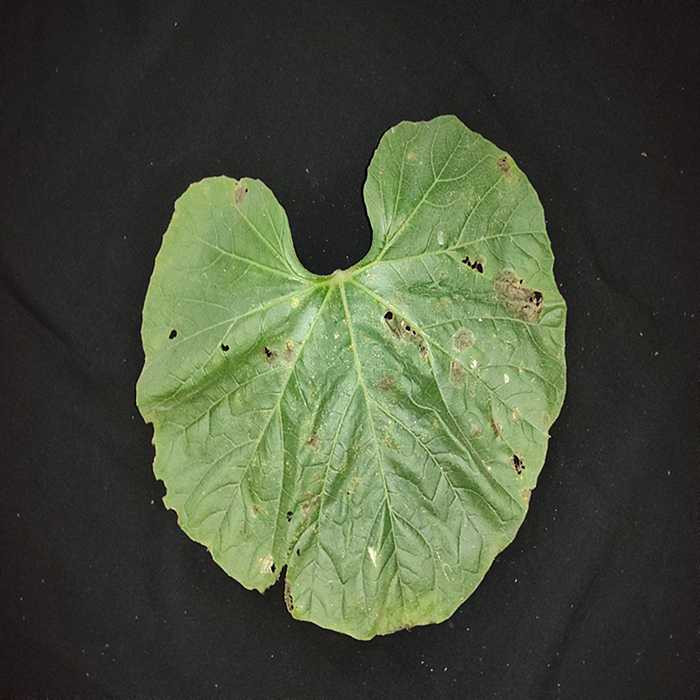
Plant: Bottle gourd
Label: Anthracnose